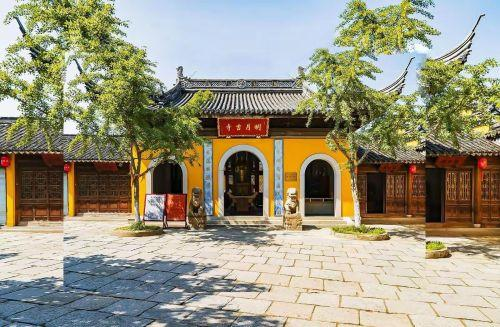
地标名称：明月古寺
所在城市：苏州市·吴中区